The World of Karl Pilkington

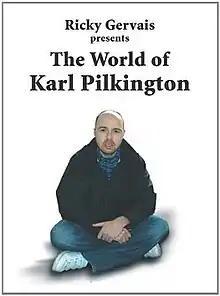
First edition

The World of Karl Pilkington is the first book written and illustrated by Karl Pilkington, and contains transcripts from "The Ricky Gervais Show" podcasts and excerpts from his own diary, as well as drawings and some original material illustrated by Pilkington himself. It was published and released in 2006. As stated on "The Ricky Gervais Show", Karl put a lot of work into the book and had been illustrating the drawings featured in the book for a considerable amount of time. Karl had stated briefly whilst producing "The Ricky Gervais Show" that he had had an ambition to write a book.